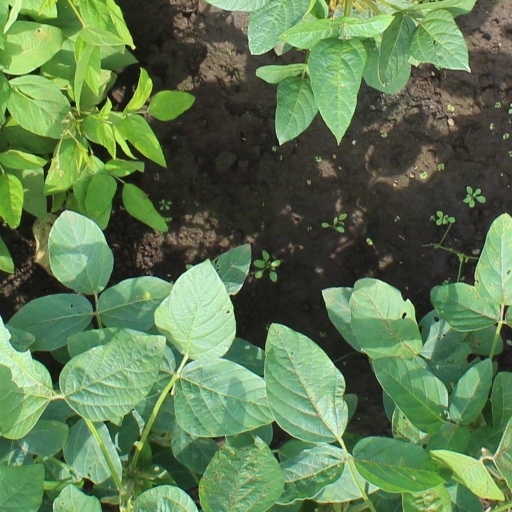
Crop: soybean